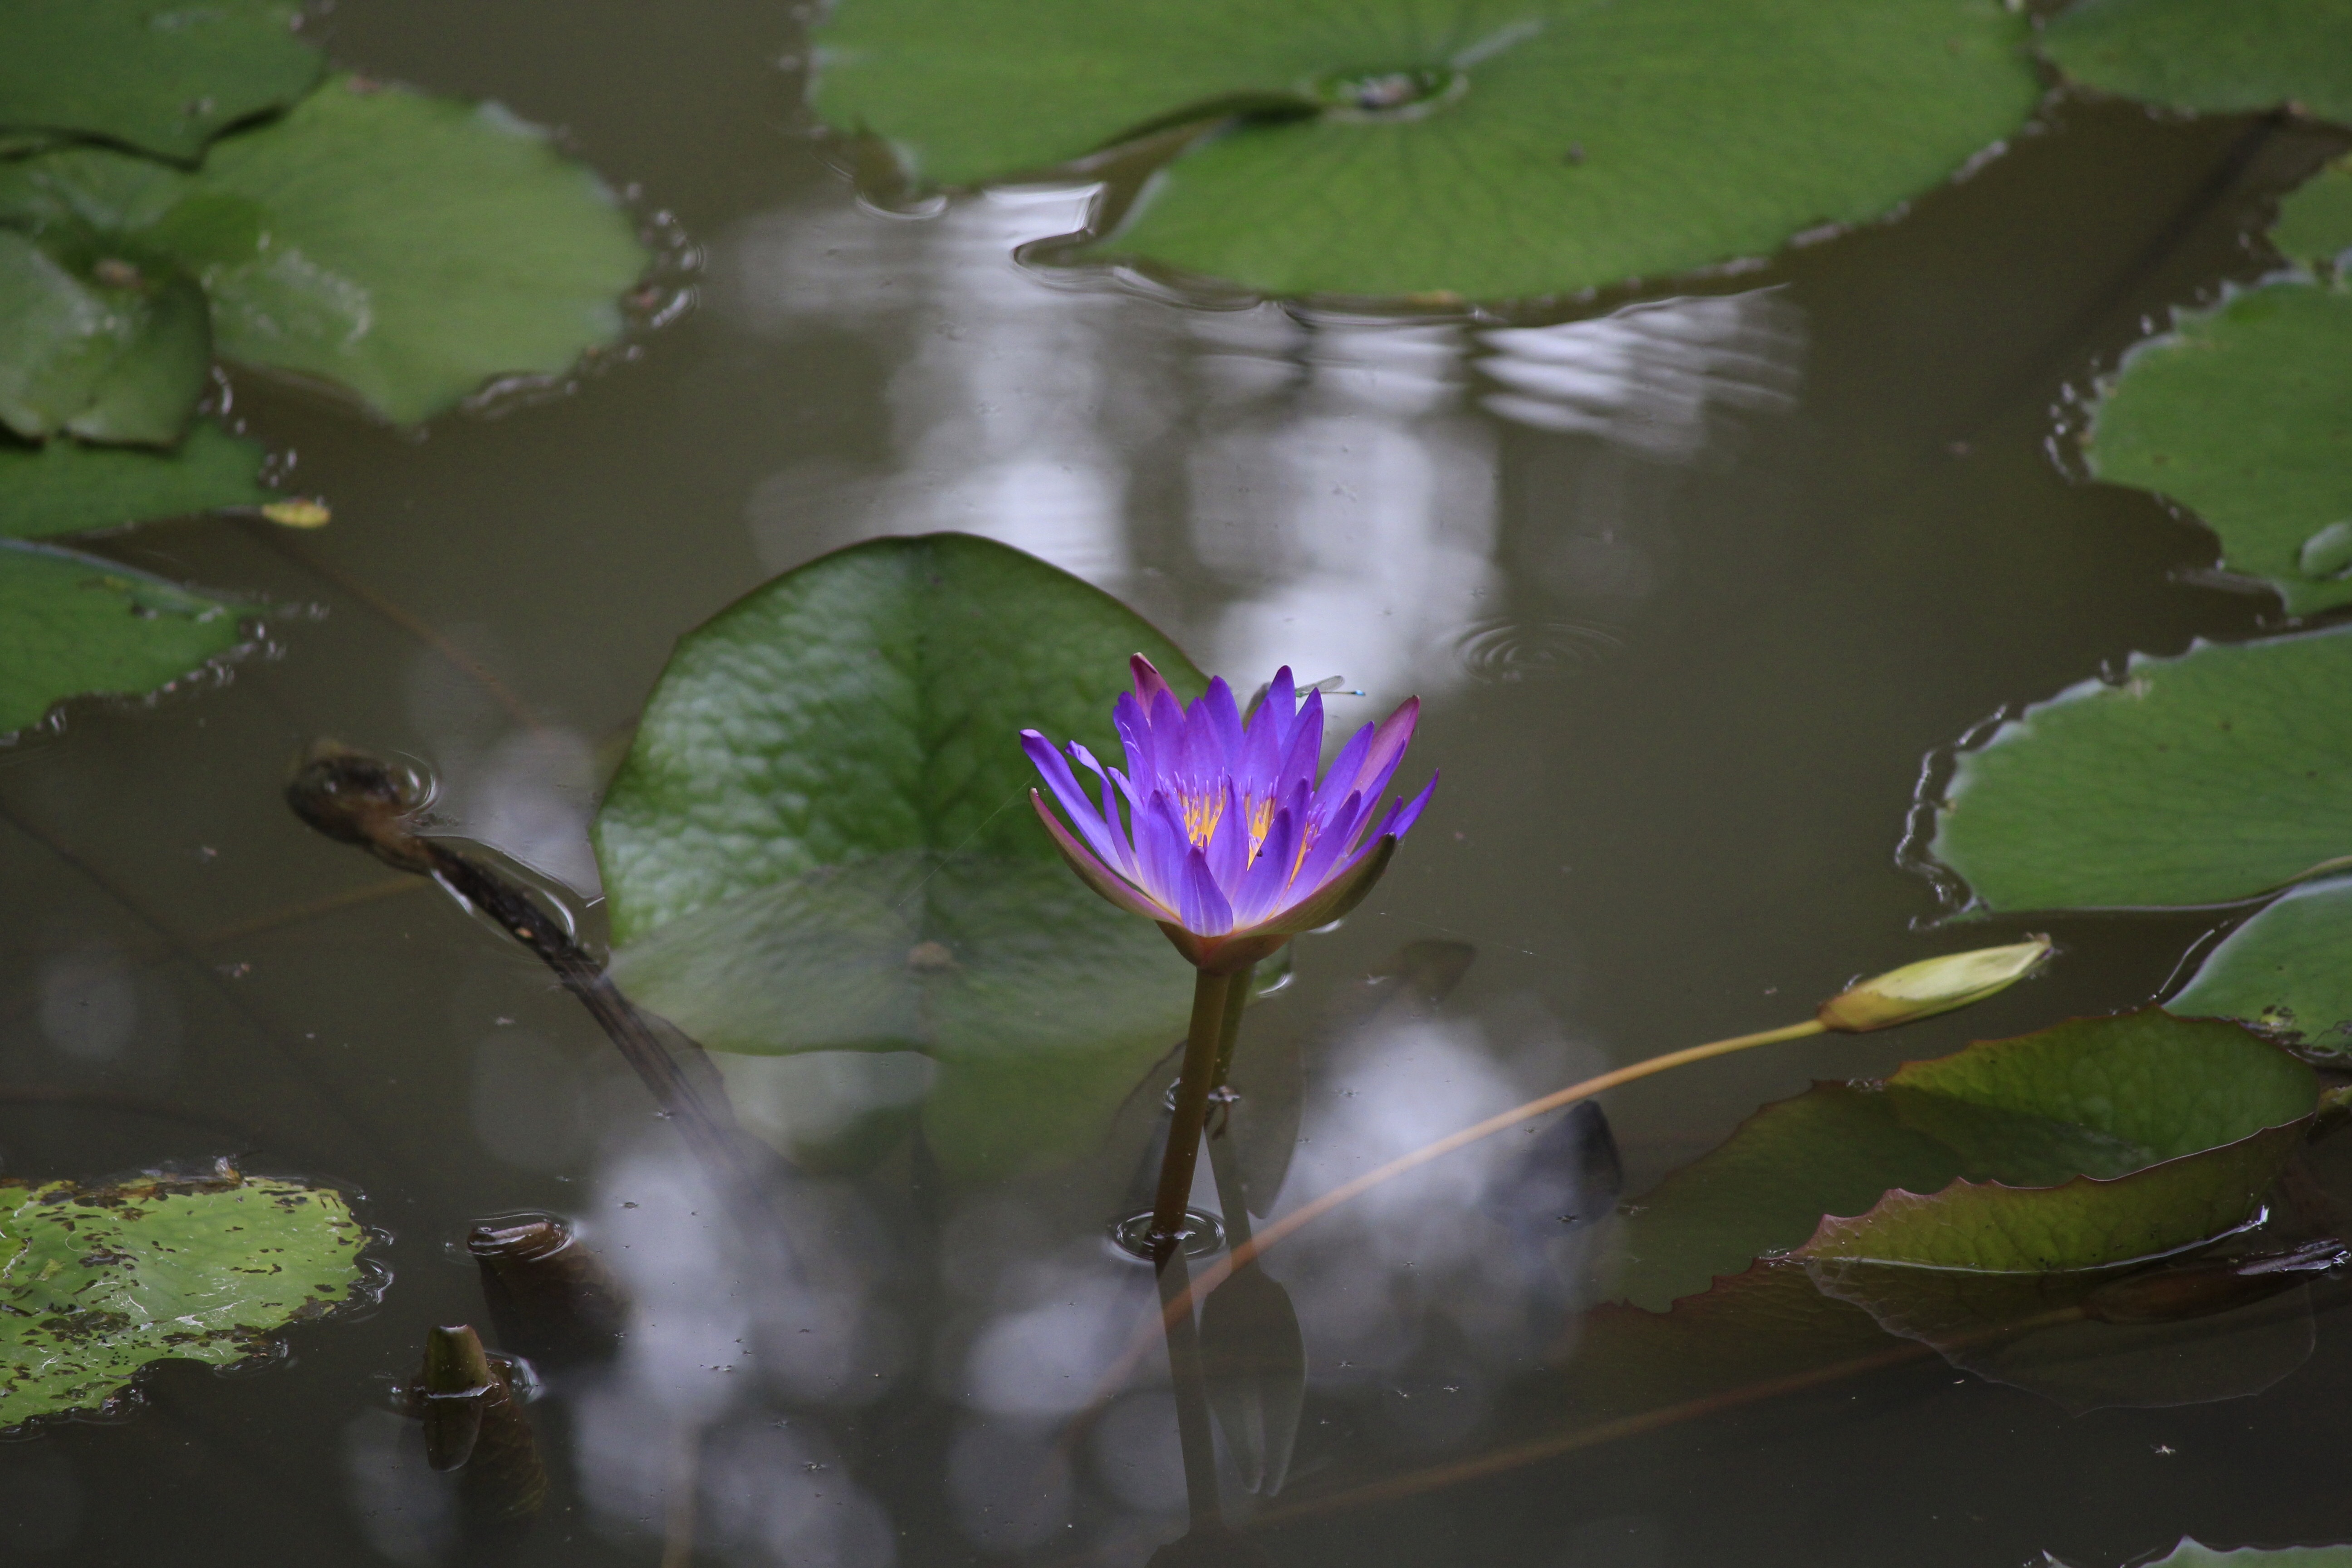
water, nature, blossom, plant, leaf, flower, petal, pond, green, reflection, botany, sacred lotus, aquatic plant, flora, wildflower, lotus, lily, vietnam, macro photography, flowering plant, gun cotton, watering the plants, land plant, lotus family